Question: Please indicate a possible affordance area of the drag_suitcase that can be used for holding
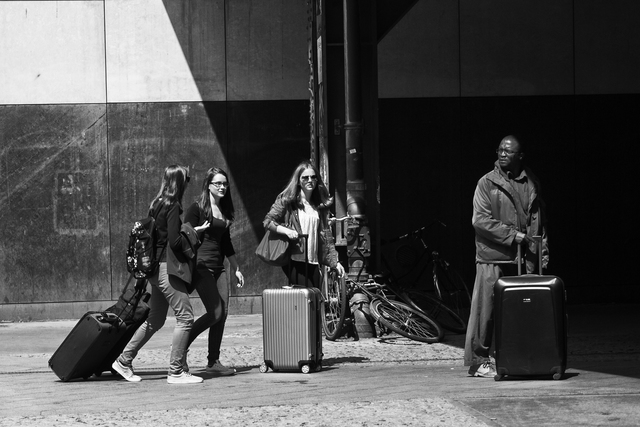
Answer: [282.5, 222.5, 314.5, 247.5]